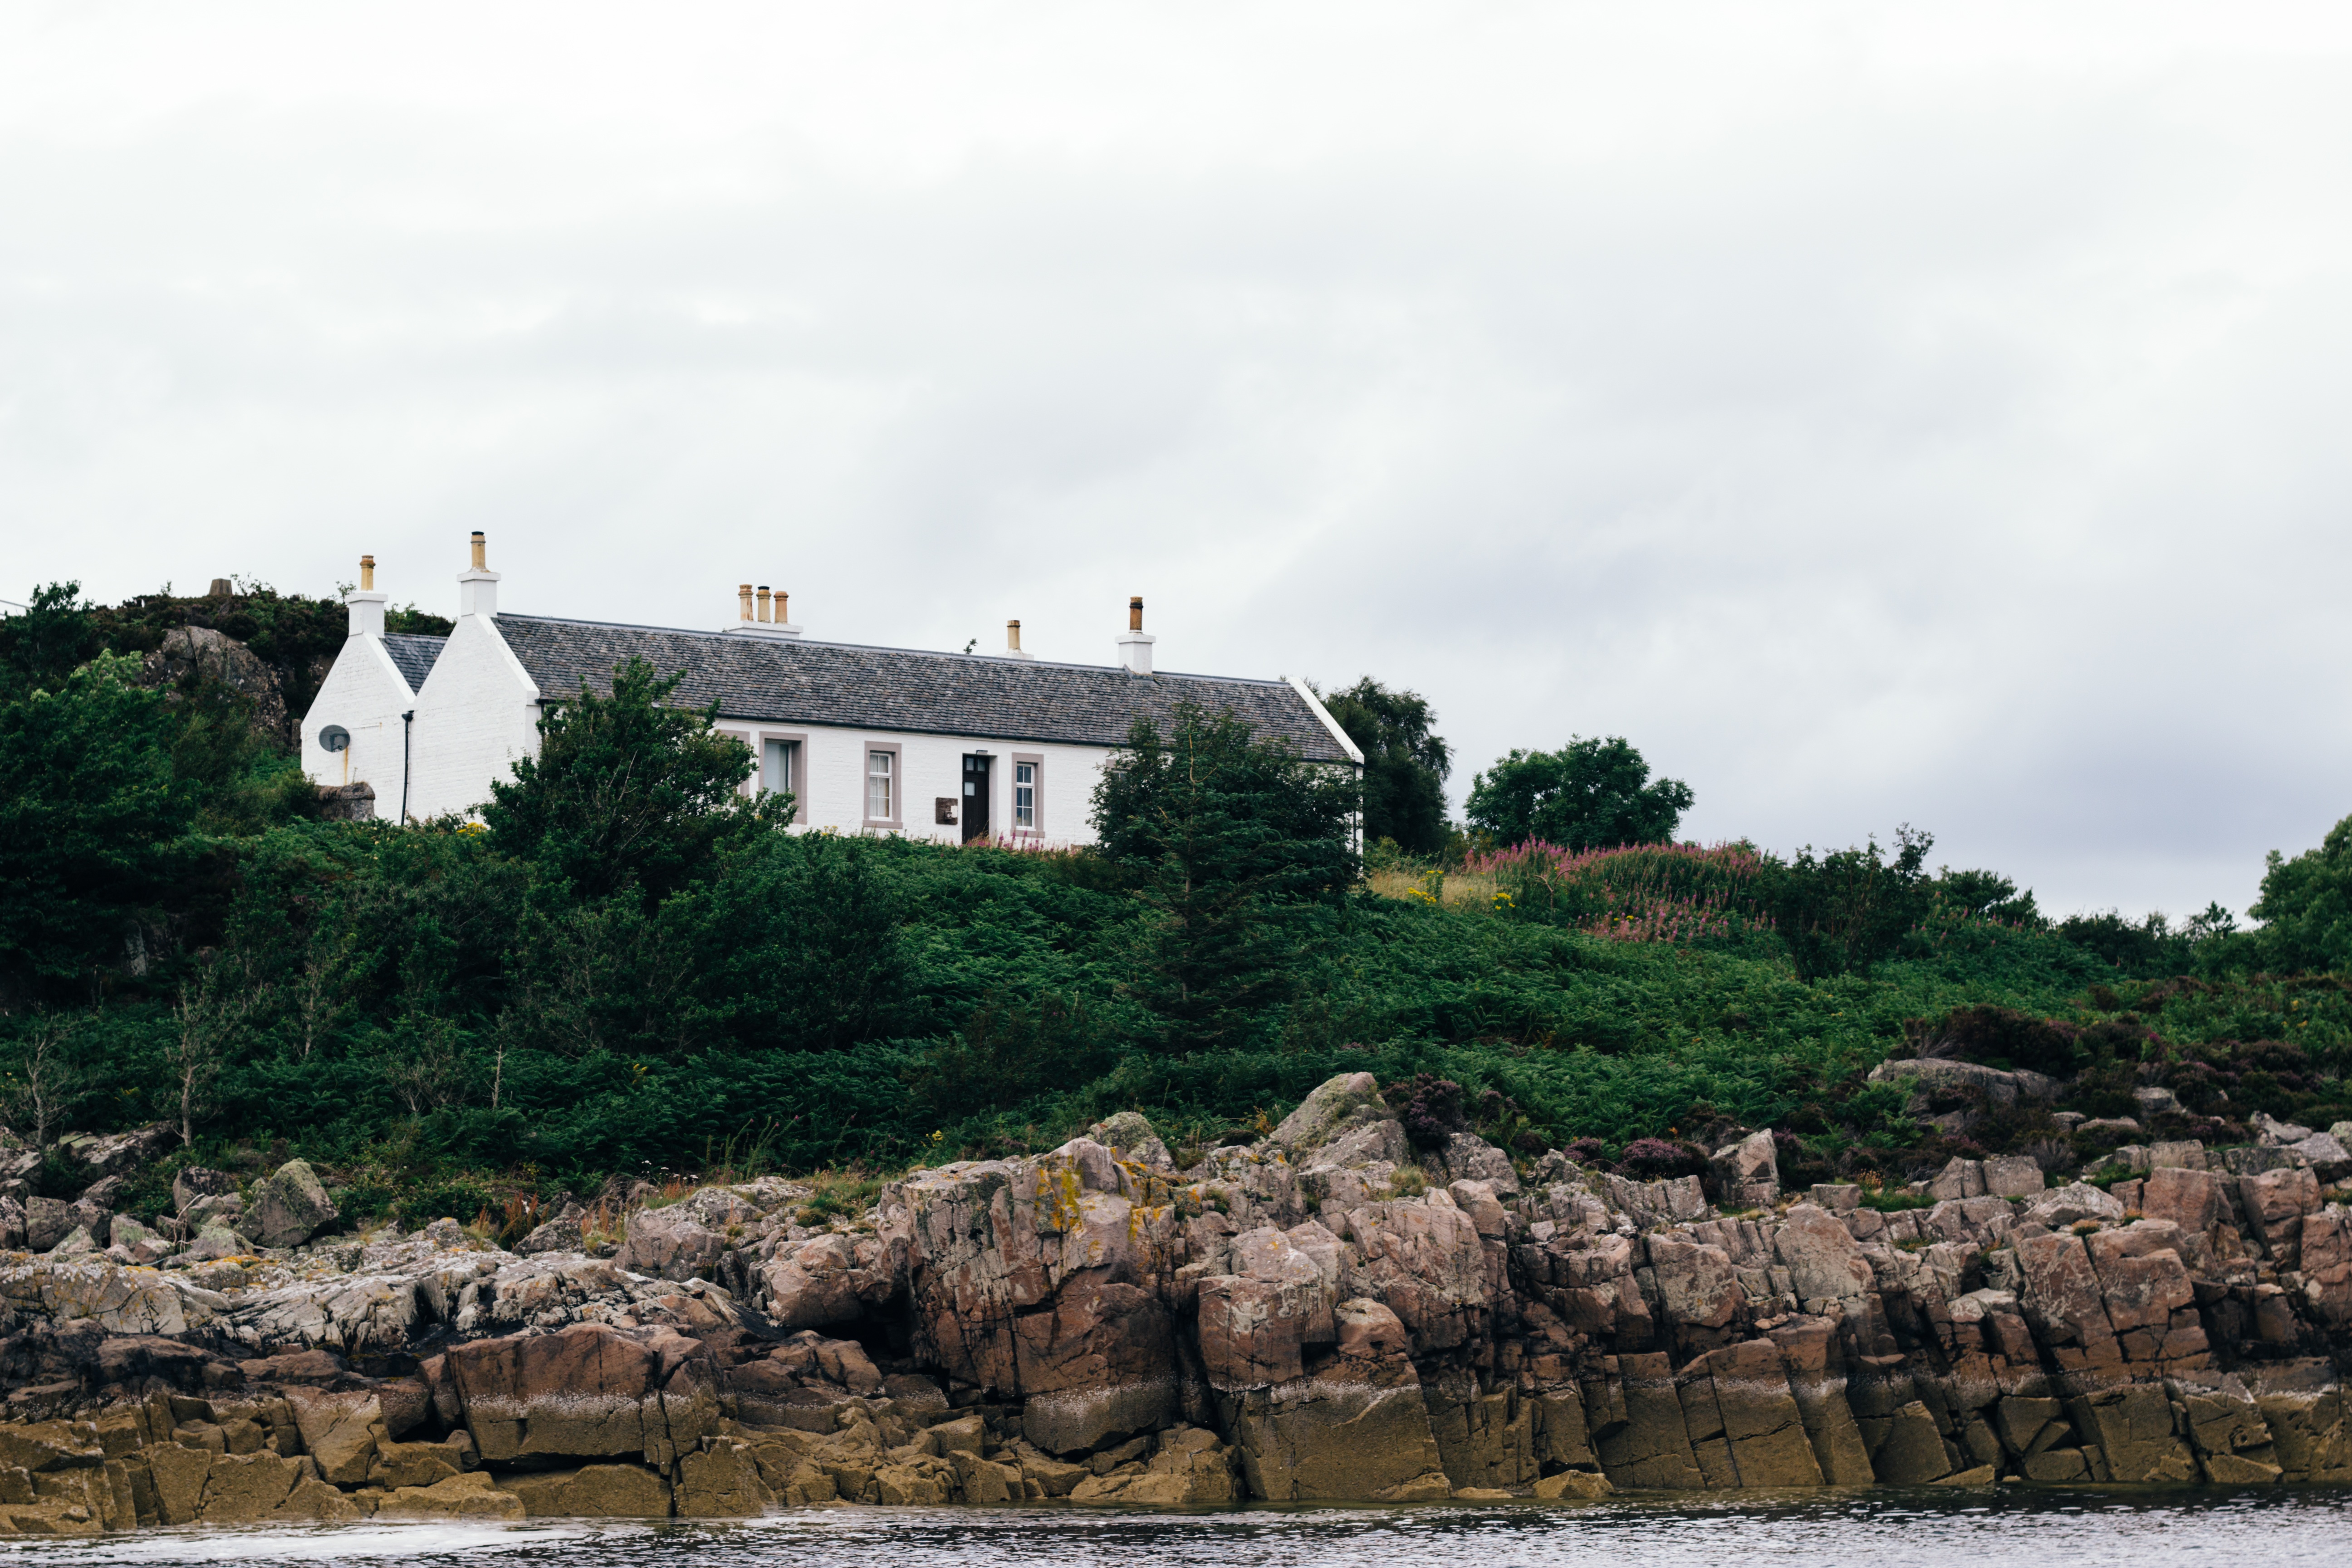
sea, coast, rock, hill, shore, vacation, village, cliff, tower, bay, castle, fortification, tourism, terrain, ruins, monastery, rural area